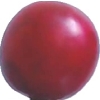
Label: cherry_wax_red